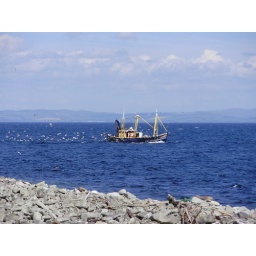
A fishing boat - Ayrshire coast in the background.